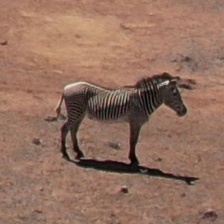
Pose orientation: right